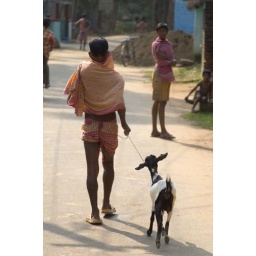
boy walking goat in village